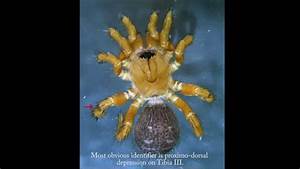
Label: spider